Mahseer

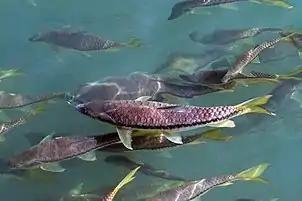
Golden mahseer ("Tor putitora") in Babai River, Nepal

Mahseer is the common name used for the genera "Tor", "Neolissochilus", "Naziritor" and "Parator" in the family Cyprinidae (carps). The name is, however, more often restricted to members of the genus "Tor". The range of these fish is from Vietnam in the east and China in the north, through Laos, Cambodia, Thailand, Malaysia, Brunei and Indonesia, and across southern Asia including the countries of India, Nepal, Bhutan and Bangladesh within the Indian Peninsula, plus Sri Lanka, Pakistan and Afghanistan. They are commercially important game fish, as well as highly esteemed food fish. Mahseer fetch high market price, and are potential candidate species for aquaculture. Several of the larger species have suffered severe declines, and are now considered threatened due to pollution, habitat loss, overfishing and increasing concern about the impacts of unregulated release of artificially bred stock of a very limited number of species.